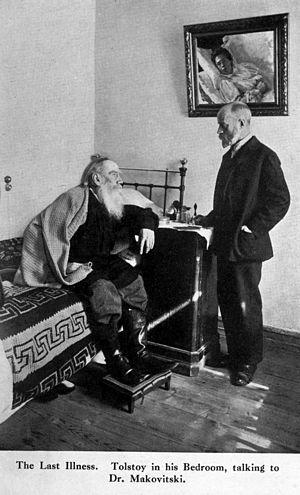
Mohandas Karamchand Gandhi, né à Porbandar le 2 octobre 1869 et mort assassiné à Delhi le 30 janvier 1948, est un dirigeant politique, important guide spirituel de l'Inde et du mouvement pour l'indépendance de ce pays. Il est communément connu et appelé en Inde et dans le monde comme le Mahatma Gandhi, voire simplement Gandhi, Gandhiji ou Bapu. « Mahatma » étant toutefois un titre qu'il refusa toute sa vie d'associer à sa personne.